2010 Summer Youth Olympics torch relay

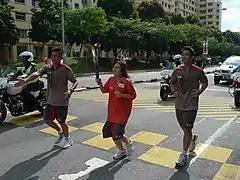
The torch relay in northeast Singapore on August 10, 2010

The 2010 Summer Youth Olympics torch relay was run from 23 July until 14 August 2010, prior to the 2010 Summer Youth Olympics held in Singapore. The torch relay was termed The Journey of the Youth Olympic Flame, or JYOF, by the Singapore Youth Olympic Games Organising Committee (SYOGOC). It began with the traditional flame lighting ceremony in Olympia, Greece on 23 July 2010, and was followed by a 13-day round the world tour across five cities, namely Berlin, Germany; Dakar, Senegal; Mexico City, Mexico; Auckland, New Zealand; and Seoul, South Korea. Following the international leg, the torch arrived in host city Singapore on 6 August 2010 for the domestic leg.